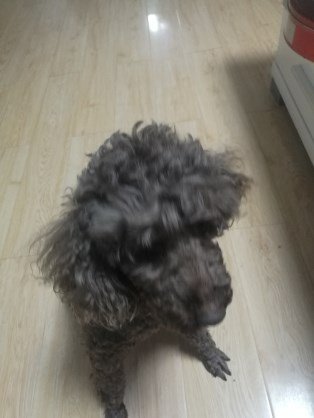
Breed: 7449-n000128-teddy